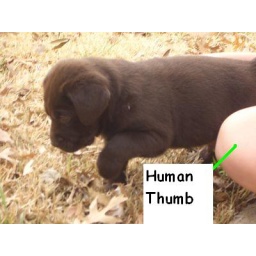
A baby puppy in an animal shelter. It's so small that you can compare it to a human thumb.